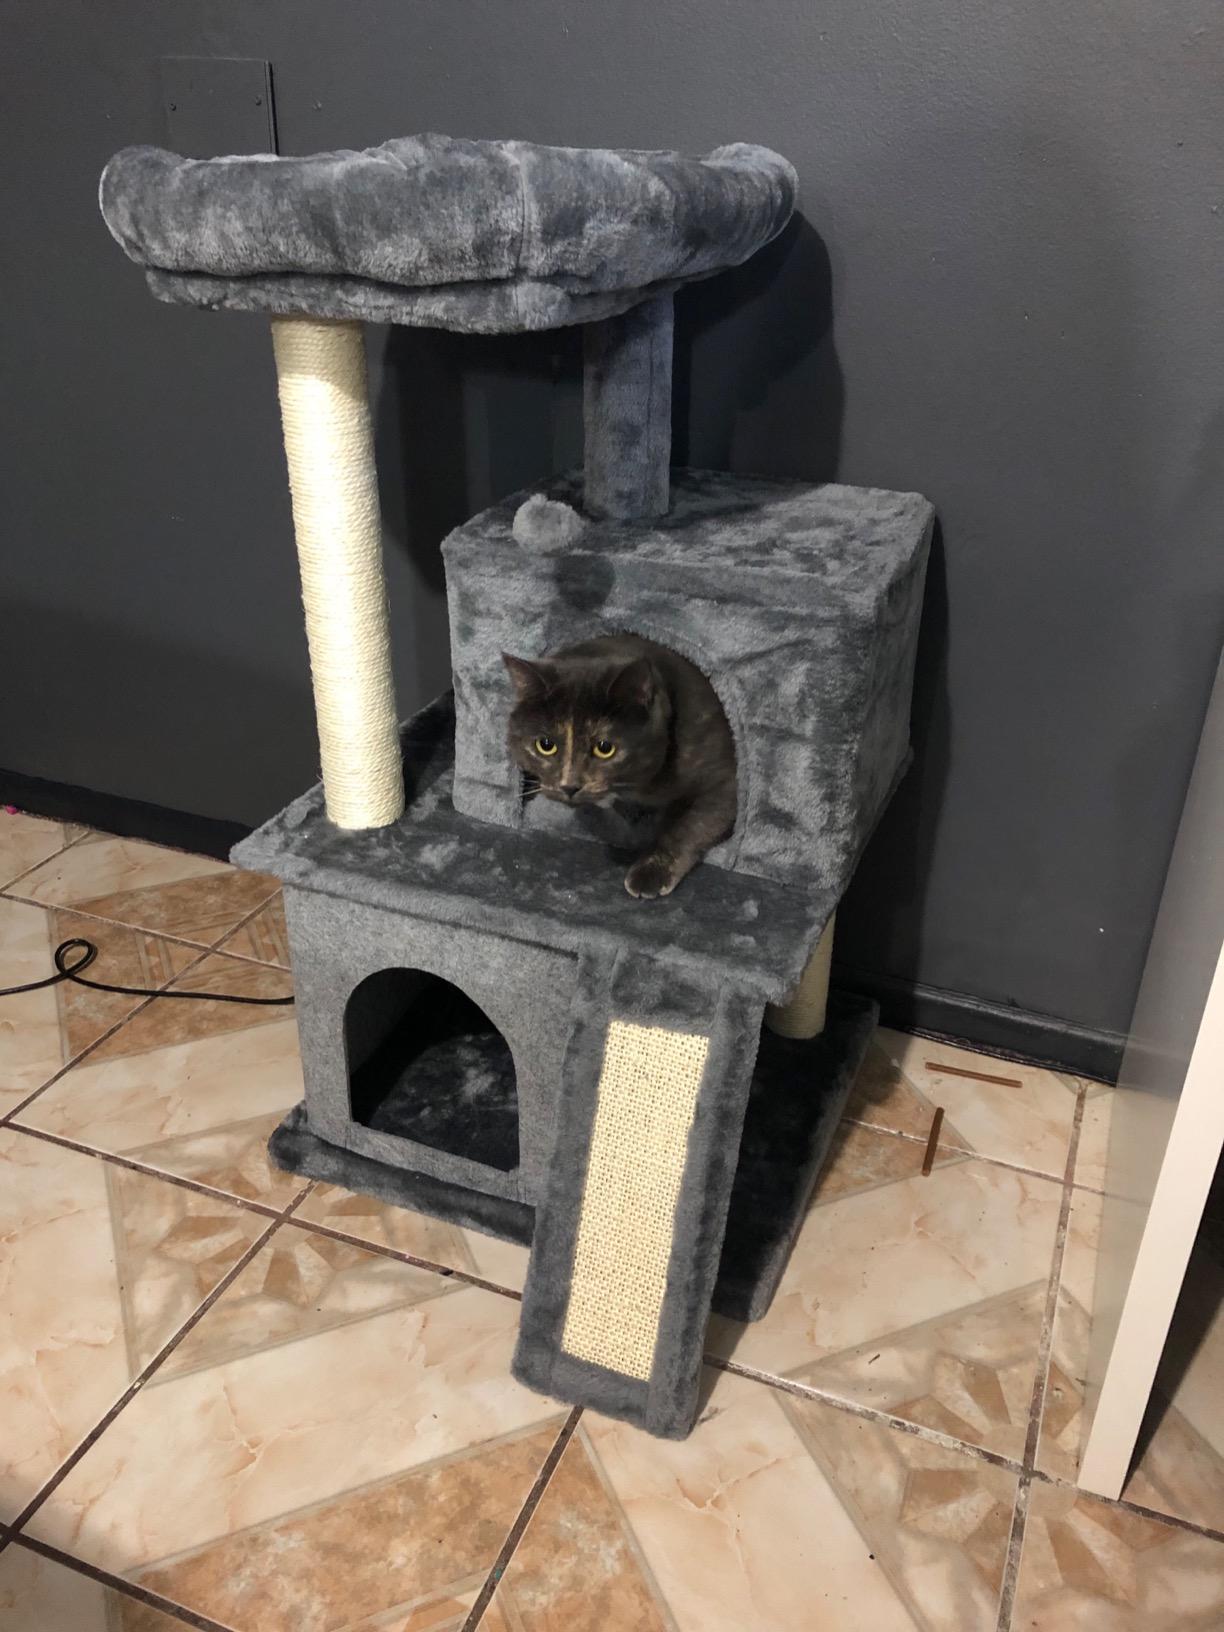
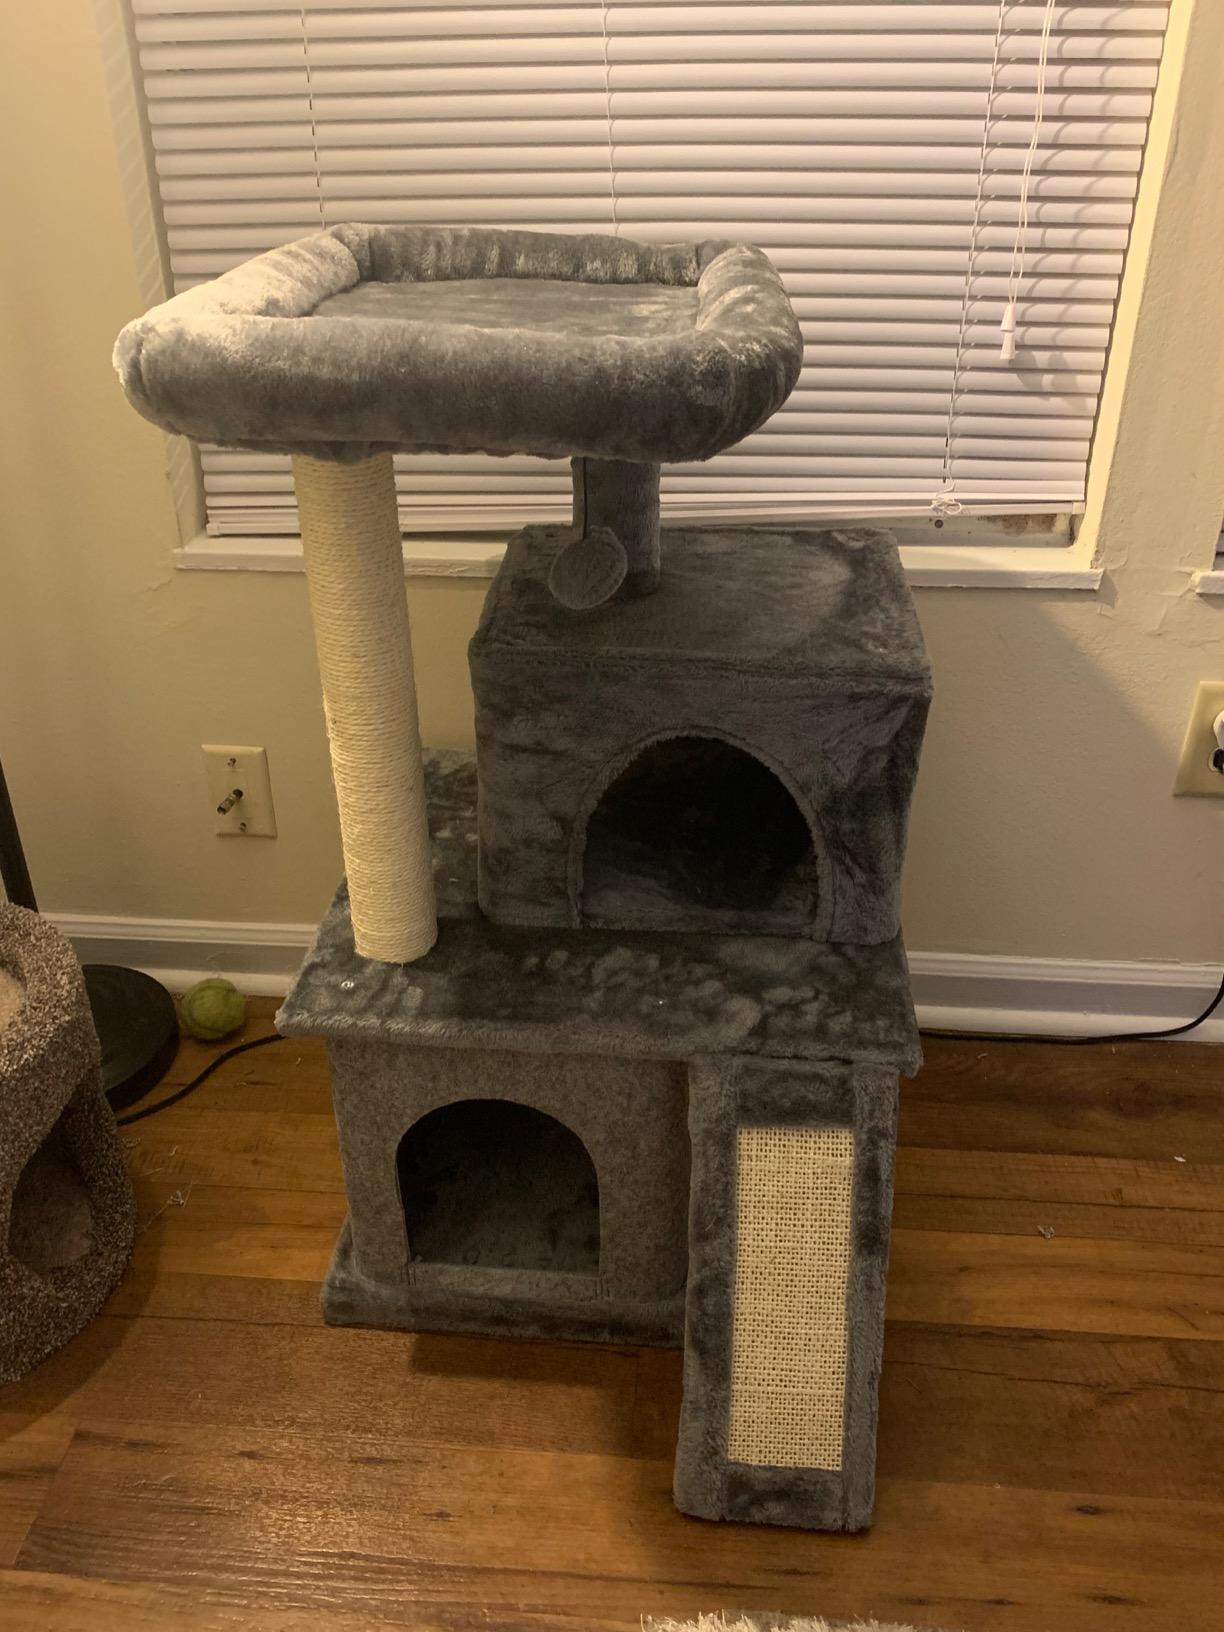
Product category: items_cat tree
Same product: yes